John Ross (missionary)

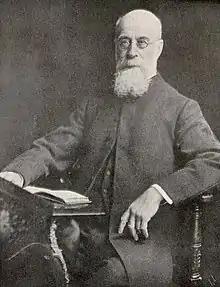
Photo of John Ross

John Ross (1842–1915), (his Chinese name: ) was a Scottish Presbyterian missionary to Northeast China who established Dongguan Church in Shenyang. He is also known for translating the first Korean Bible and being the first to introduce spacing to Korean punctuation.